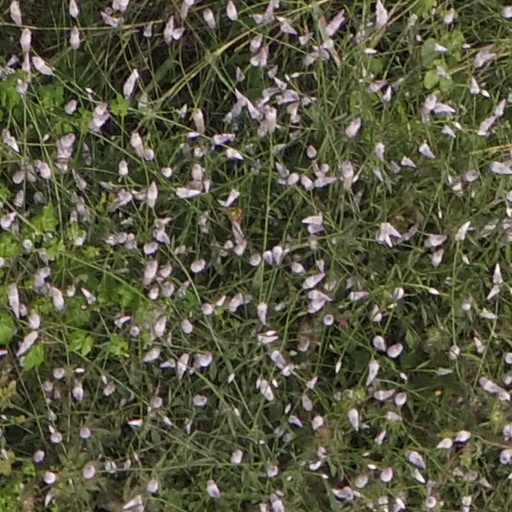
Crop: maize; corn